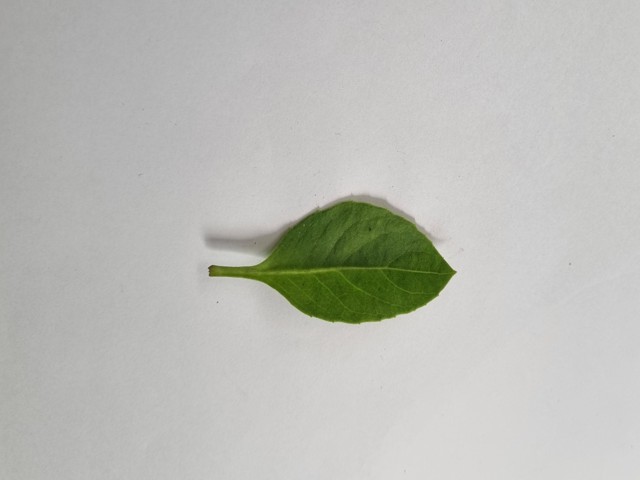
Plant: gainura